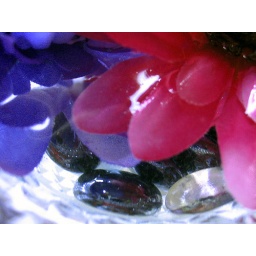
purple and pink flowers under water with stones